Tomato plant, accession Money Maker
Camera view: horizontal (90 deg, fisheye); turntable rotation: 210 degrees
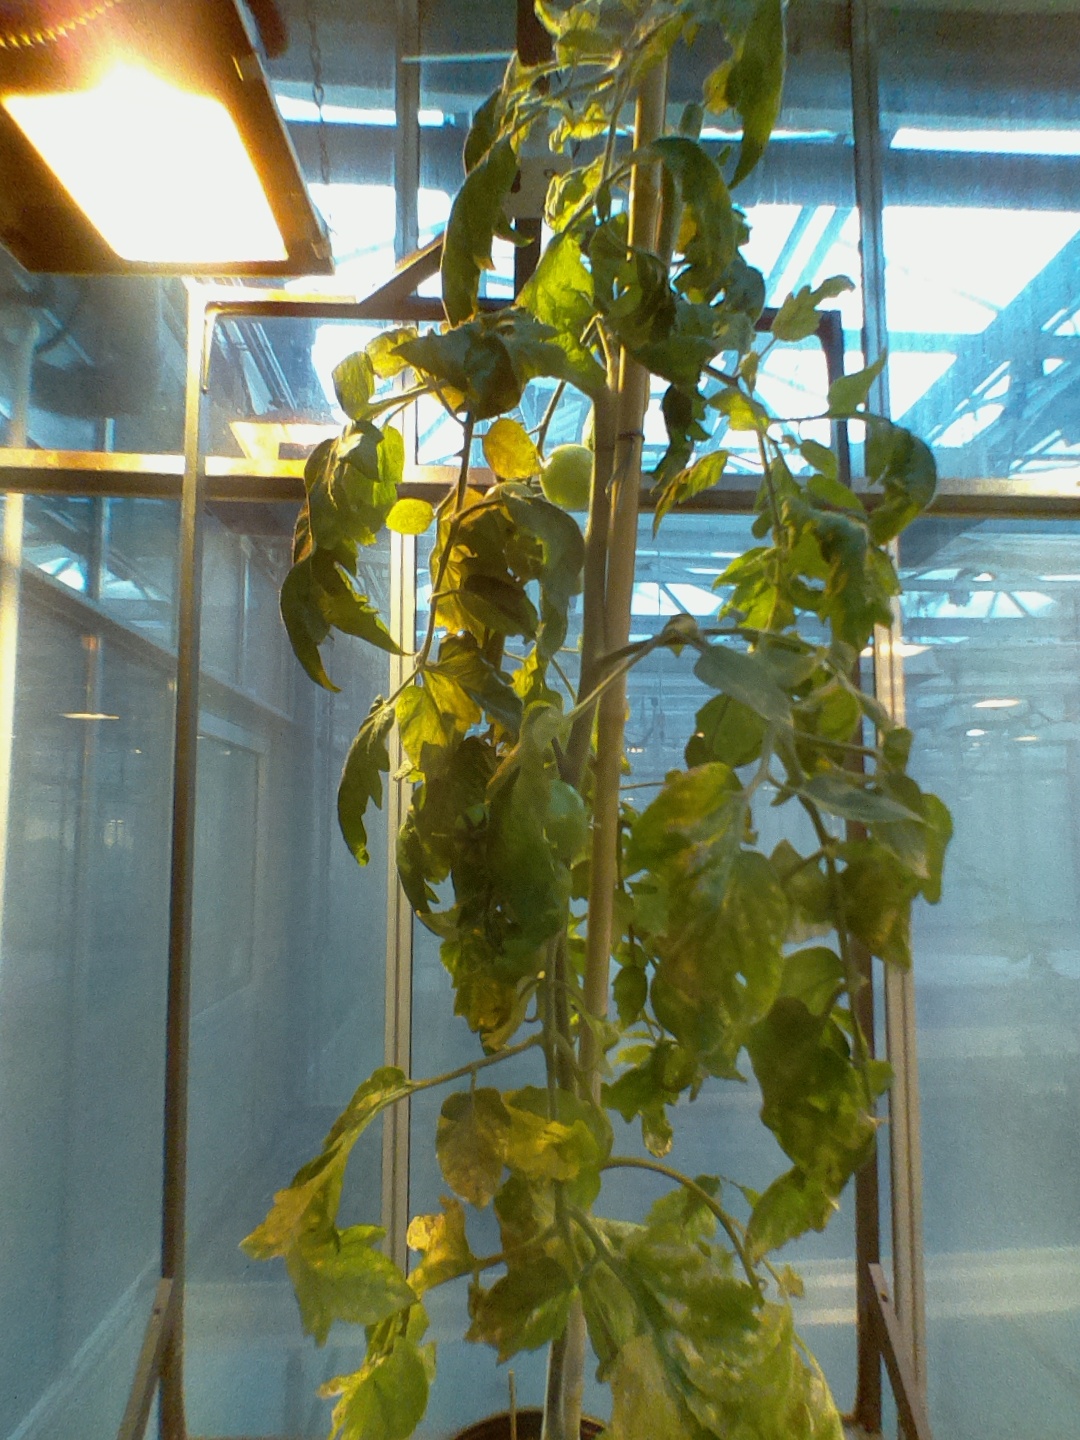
BBCH growth stage 77: 70%-80% of final fruit size